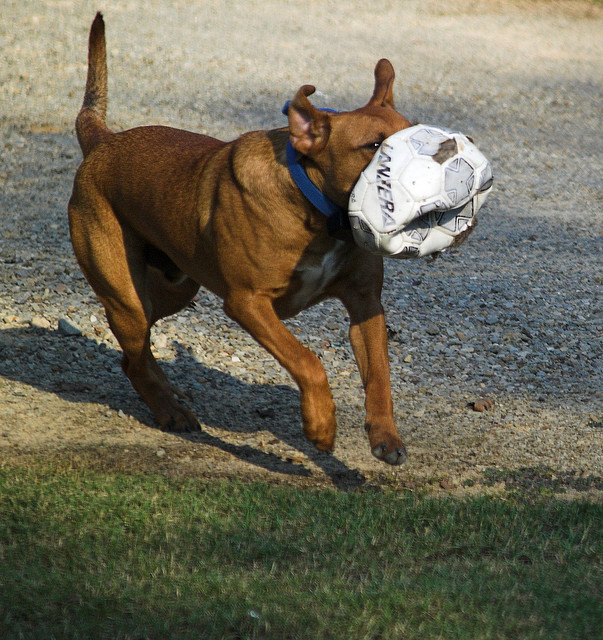
một con chó chạy với một quả bóng xì hơi một phần bên ngoài